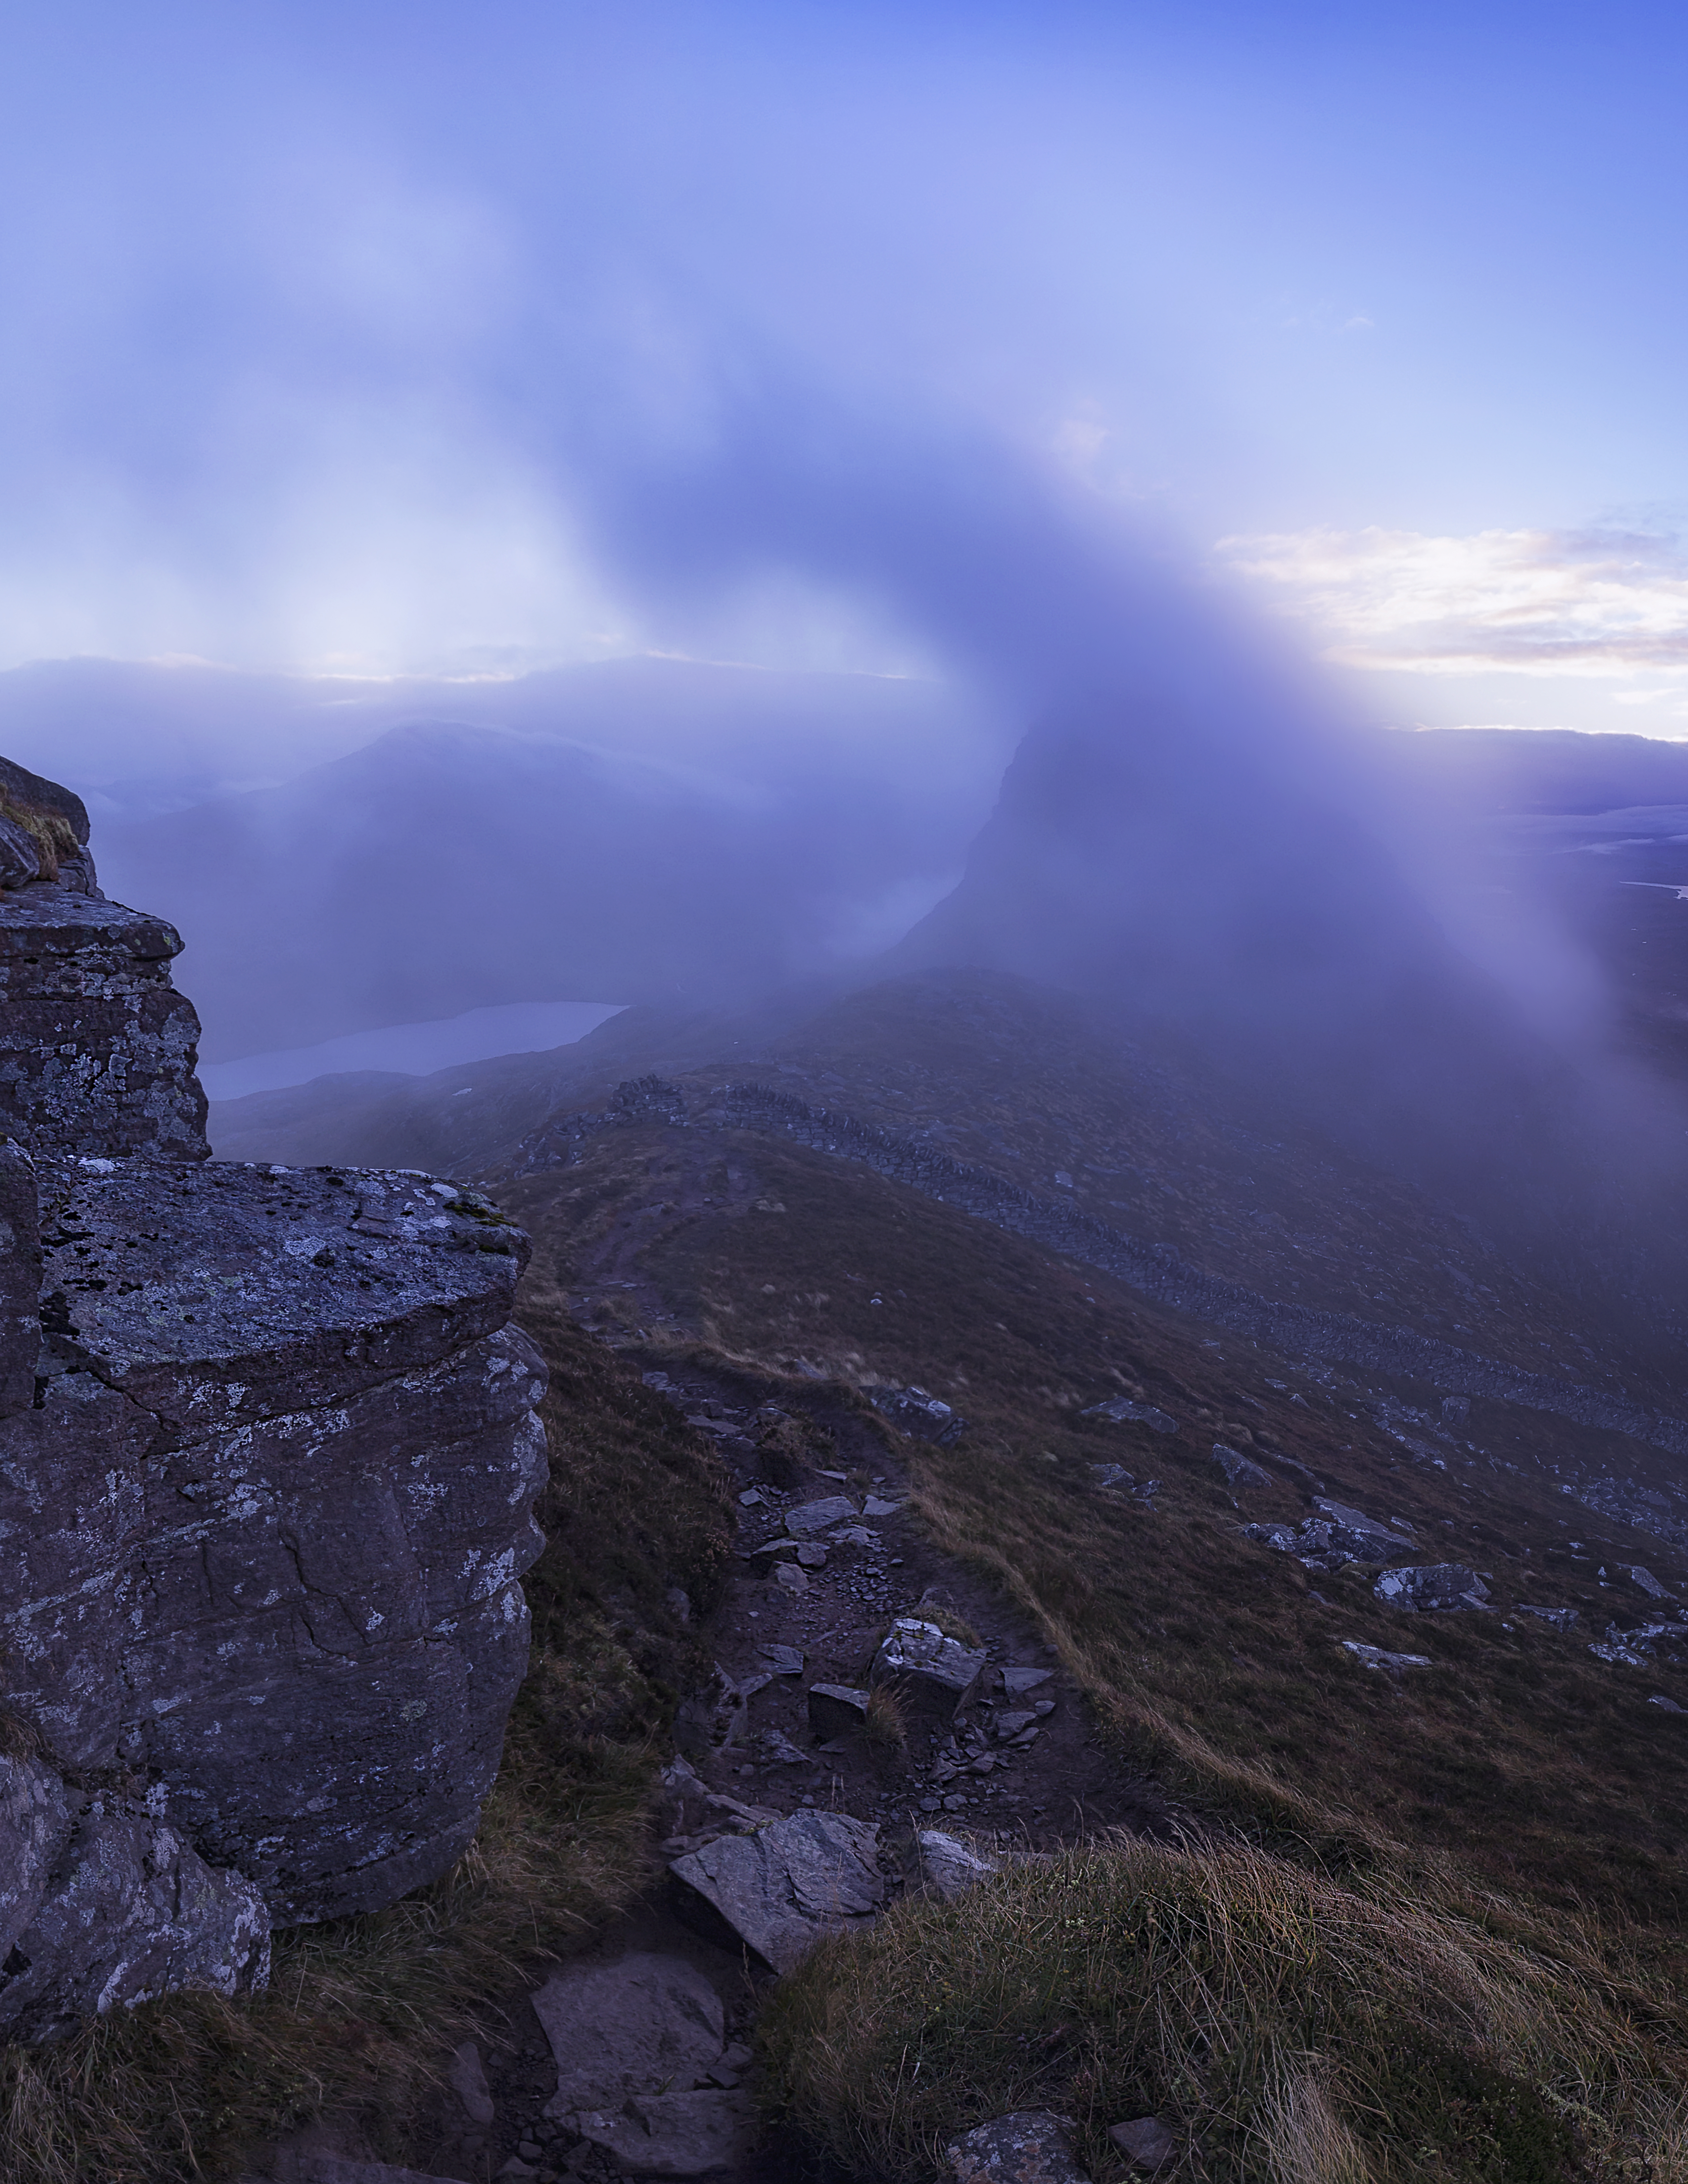
landscape, sea, coast, nature, rock, horizon, wilderness, mountain, snow, cloud, sky, sunrise, sunset, sunlight, morning, hill, wave, dawn, mountain range, cliff, dusk, evening, reflection, weather, darkness, terrain, ridge, summit, canon6d, scotland, highlands, westhighlands, ef1635mmf4lisusm, northwesthighlands, suilven, meallmeadhonach, landform, sulabheinn, destitutionwall, geographical feature, atmospheric phenomenon, mountainous landforms